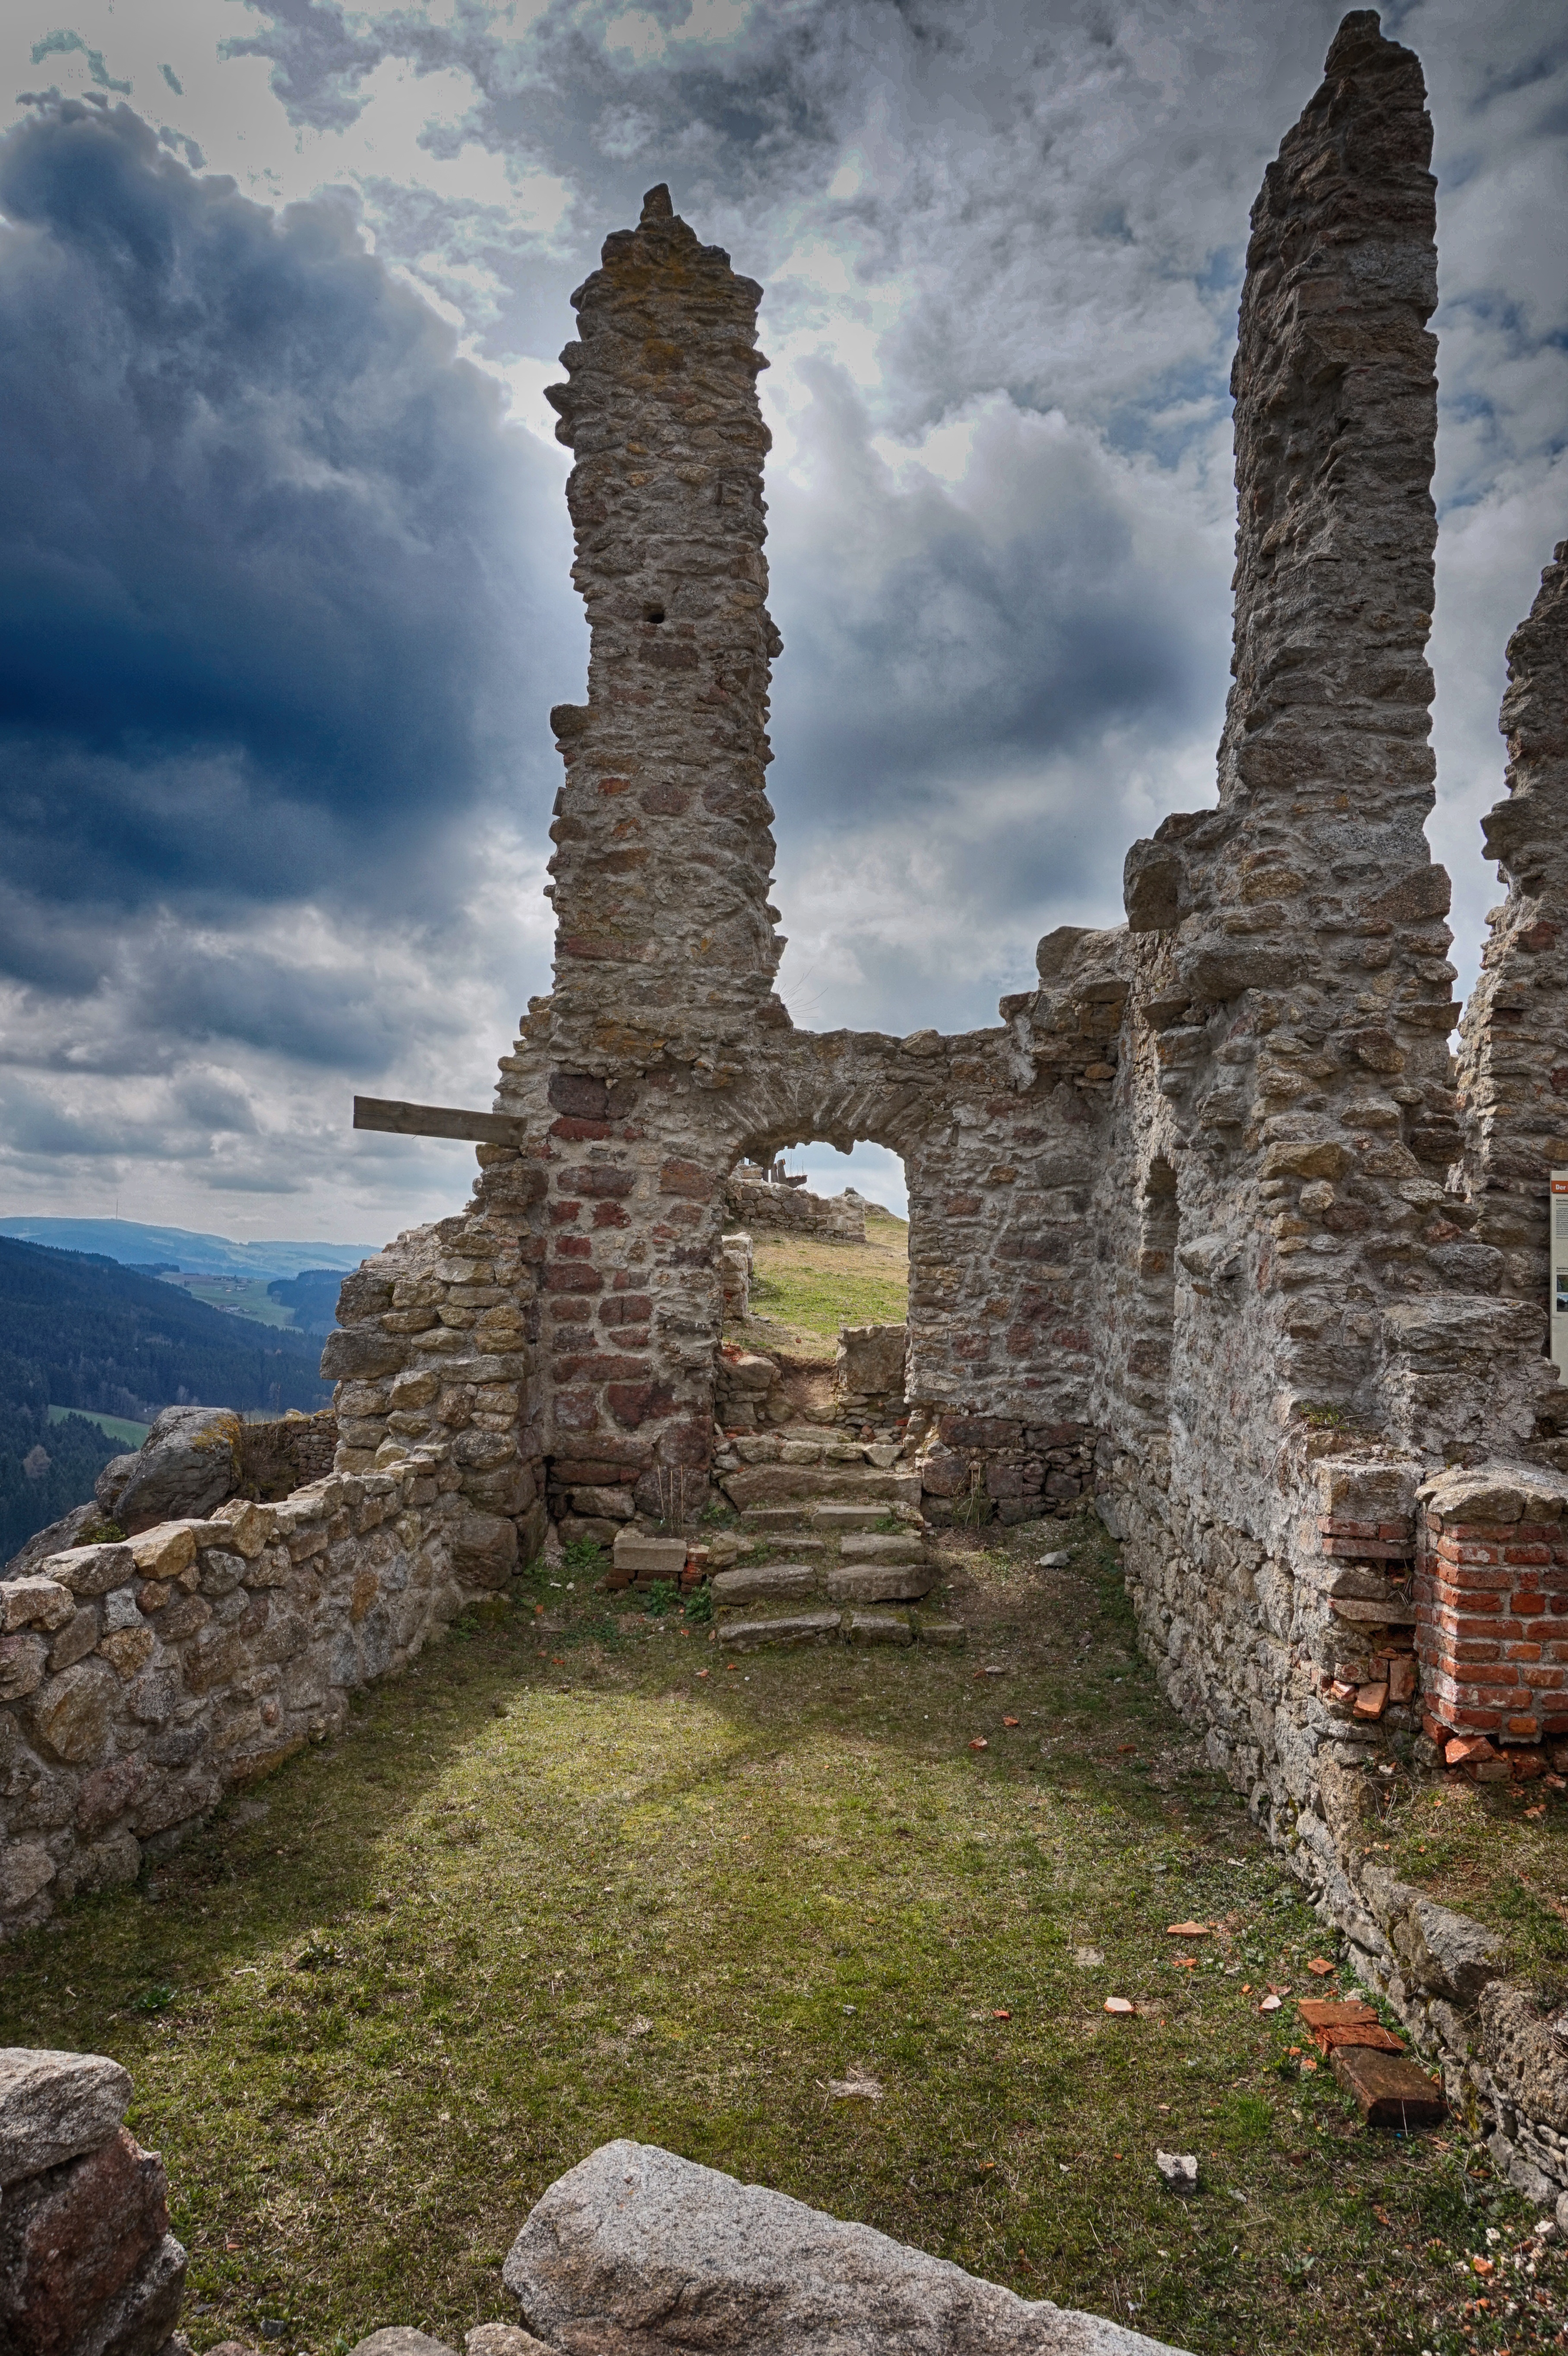
rock, building, old, wall, castle, landmark, stone wall, fortification, ruin, terrain, place of worship, weathered, stones, hdr, art, temple, ruins, dilapidated, monastery, walls, history, masonry, lapsed, archaeological site, substantiate, unesco world heritage site, fixed, historic site, ancient history, waxenberg, maya civilization